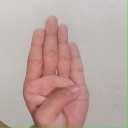
अक्षर: ब